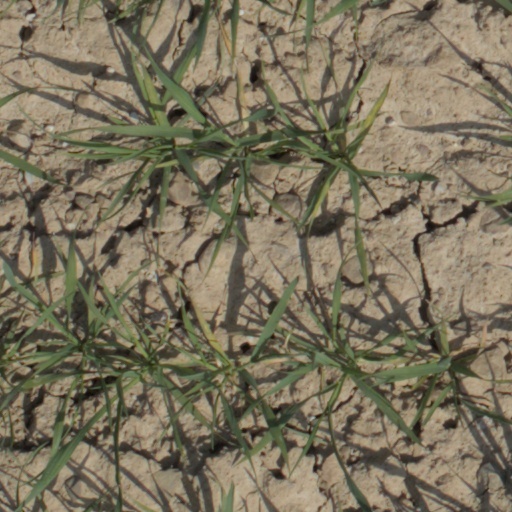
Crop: wheat